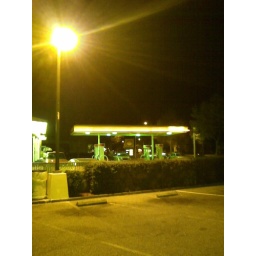
Gas for sale, supported by a street lamp